Jewish-American organized crime

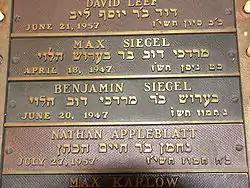
The Siegel family's memorial plaque in the Bialystoker Synagogue.

Jewish-American gangsters were involved in many different criminal activities, including murder, racketeering, bootlegging, prostitution and narcotics. Their role was also significant in New York's burgeoning labor movement, especially the garment and trucking unions, as well as the poultry industry. Jewish organized crime fueled antisemitism and deeply concerned the Jewish community. Jewish organized crime was used by antisemites and anti-immigration supporters as arguments to bolster their agenda. Jewish gangs controlled portions of the Lower East Side and Brownsville in New York City, and were also present in other major American cities. American Jewish mafia boss Kid Cann held sway over Minneapolis for over four decades and remains the most notorious mobster in the history of Minnesota.